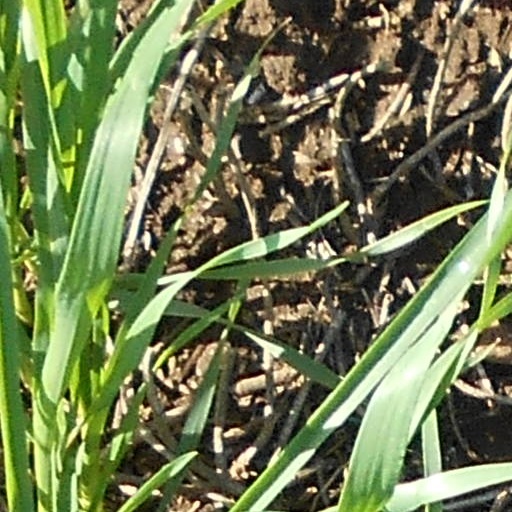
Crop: wheat